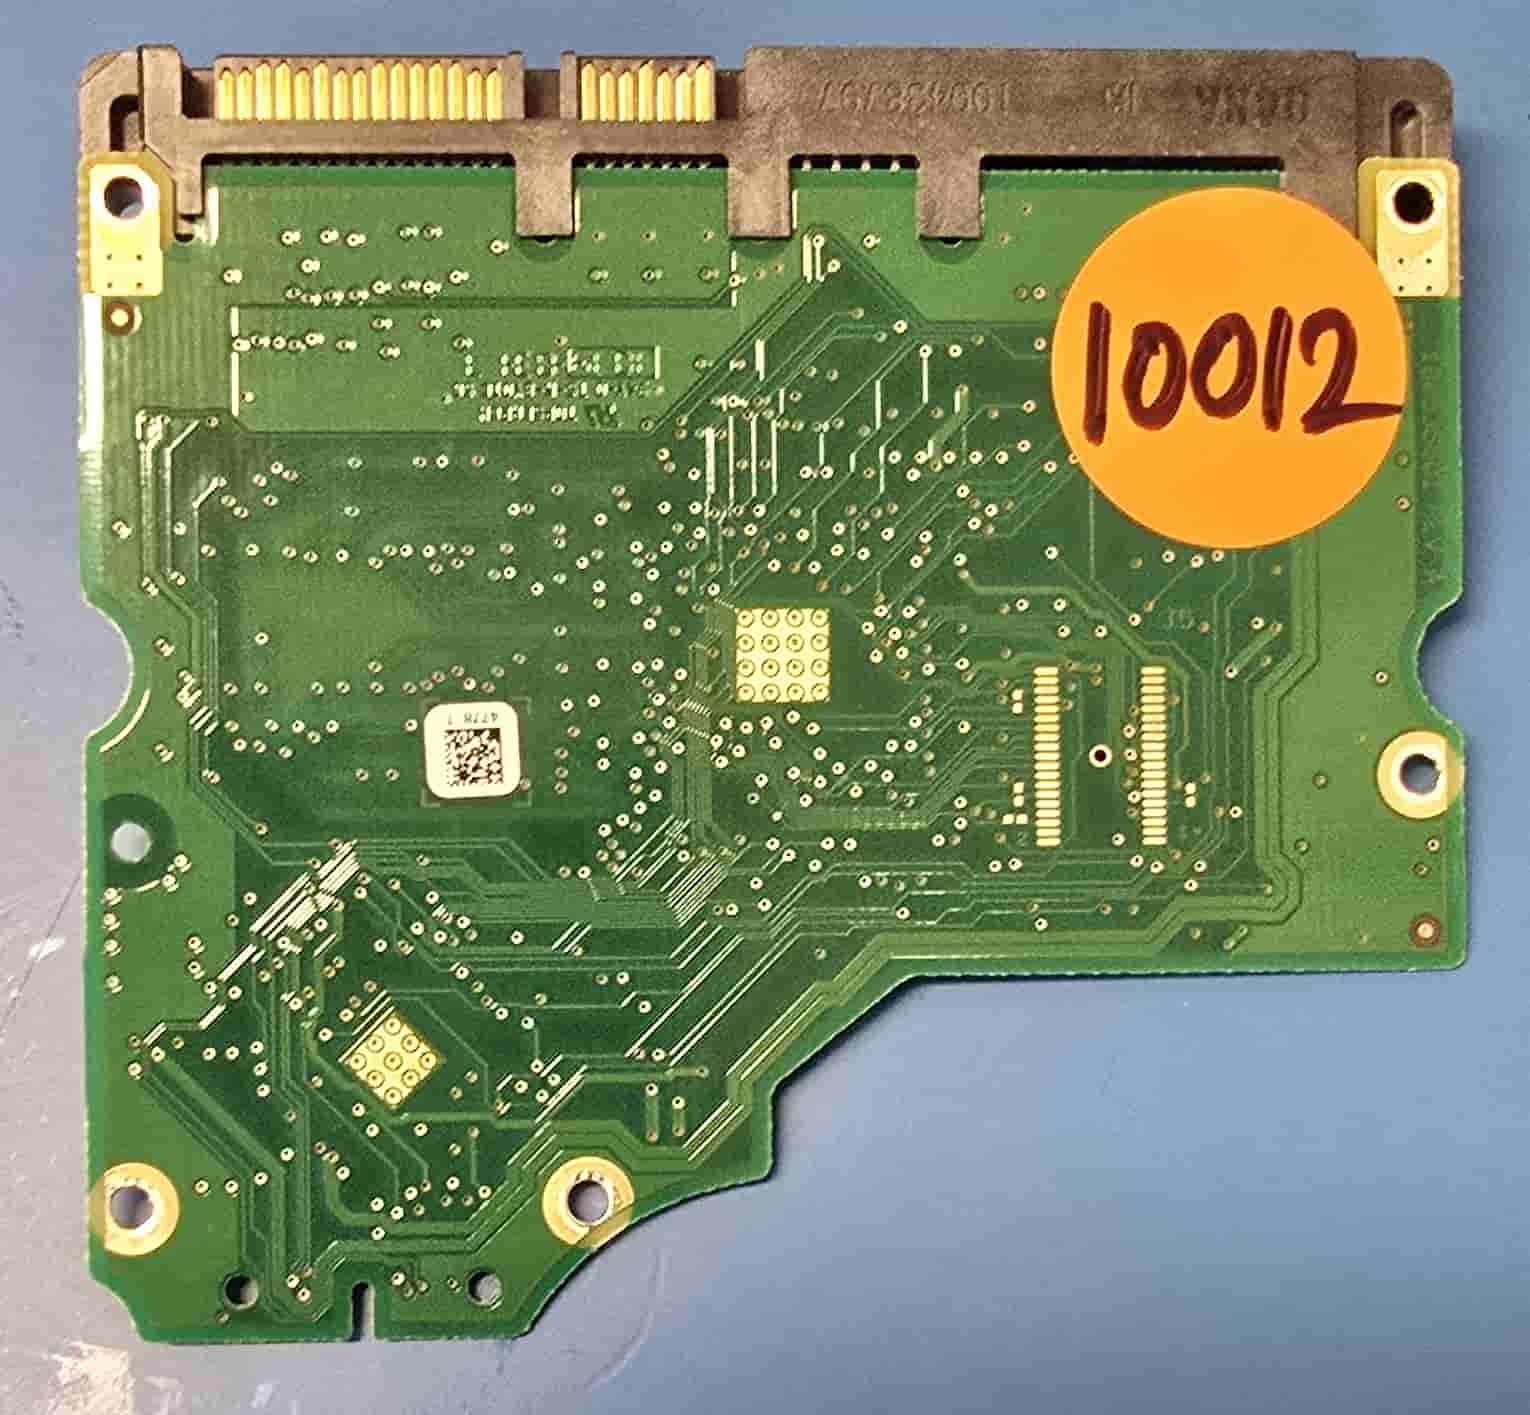
Seagate ST31000528AS 100536501 REV A 9SL154-302 (10012) PCB for Sale
Brand: Donor Drive Parts
Seagate ST31000528AS 100536501 REV A 9SL154-302 CC38 PCB for Sale - Donor Drive Parts
Category: Electronics > Circuit Boards & Components > Printed Circuit Boards > Computer Circuit Boards > Hard Drive Circuit Boards